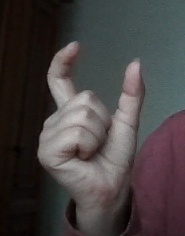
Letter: nun